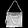
Label: Bag